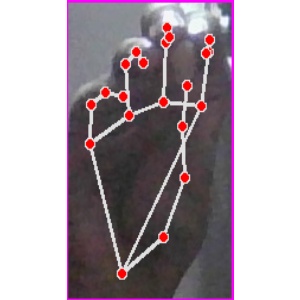
अक्षर: ङ